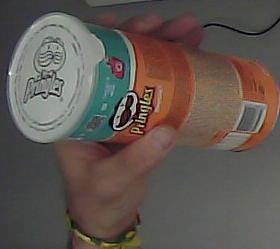
Product: pringles_paprika